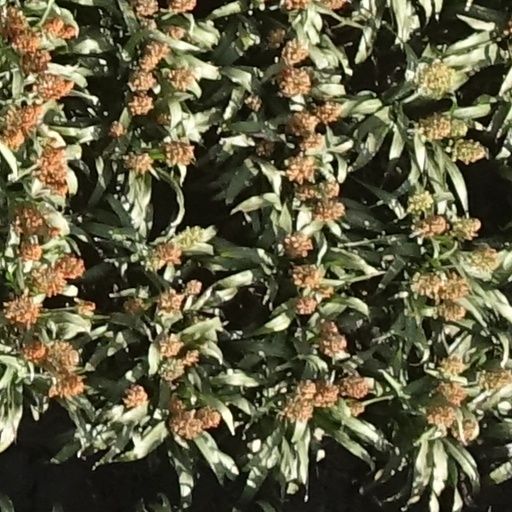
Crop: sorghum